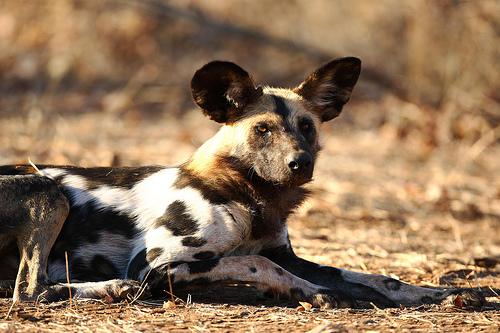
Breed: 211-n000025-African_hunting_dog